2021 Western Kentucky tornado

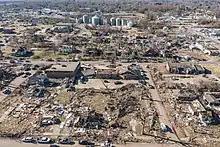
Aerial view of EF3 damage in Mayfield the day after the tornado

Beyond Dawson Springs, the tornado tracked to the northeast, passing north of Ilsley and through the rural community of Carbondale, weakening slightly to high-end EF3 strength but continuing to cause major damage. Farm outbuildings and mobile homes were demolished, and houses sustained major damage or were destroyed. Additional high-end EF3 damage occurred and another tornado emergency was issued as it moved through Barnsley, just south of Earlington and Helca, and just north of Mortons Gap. Almost every house in the small community was damaged or destroyed, including some that were leveled, though they were not well-constructed. A train on the CSX Henderson Subdivision adjacent to US 41 in the town was derailed, as were 25 multi-ton freight cars, several of which were thrown from the tracks; one was tossed into a house. Thousands of large trees were downed and vehicles were flipped. Past Barnsley, the tornado crossed over the CSX Cut-Off Main line and I-69 before passing through an unpopulated, swampy area, where large trees were snapped or uprooted, and damage was rated EF2.